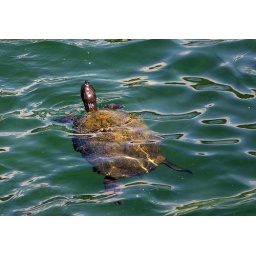
Found this guy swimming with some ducks in Lake Arrowhead, CA